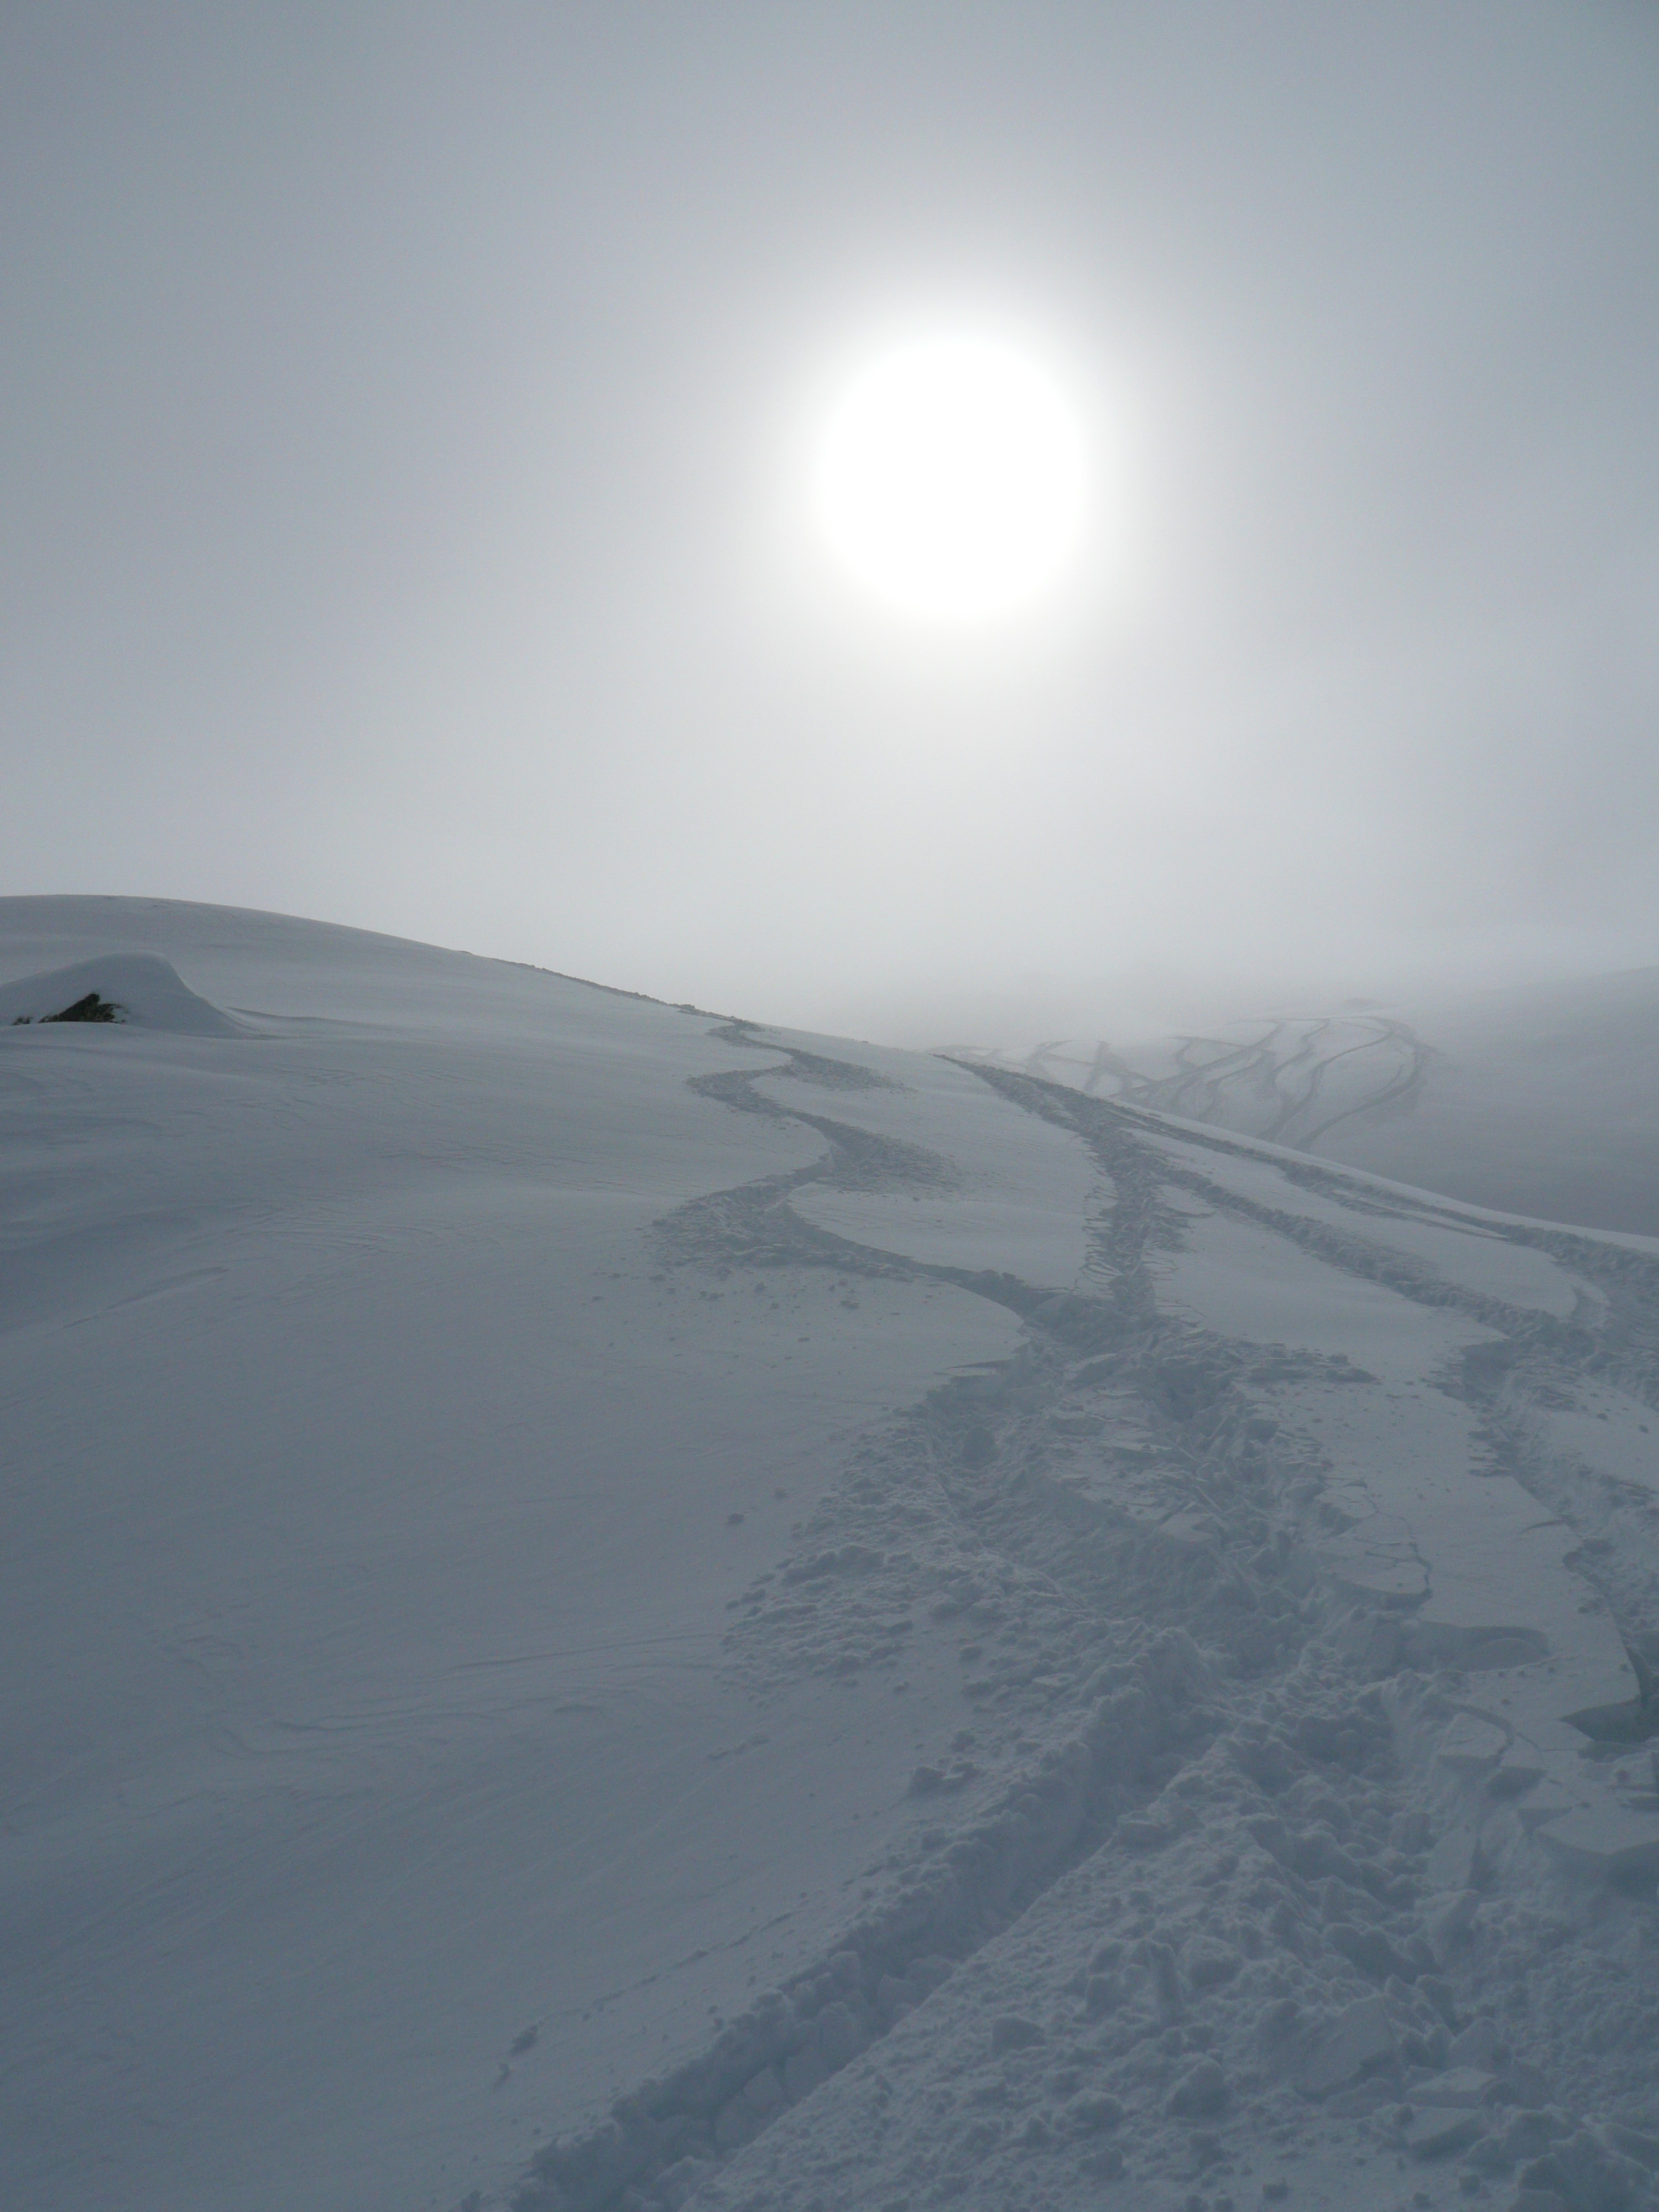
landscape, horizon, mountain, snow, winter, sun, white, sunlight, mountain range, steps, weather, arctic, blizzard, piste, traces, landform, natural environment, atmospheric phenomenon, atmosphere of earth, mountainous landforms, geological phenomenon